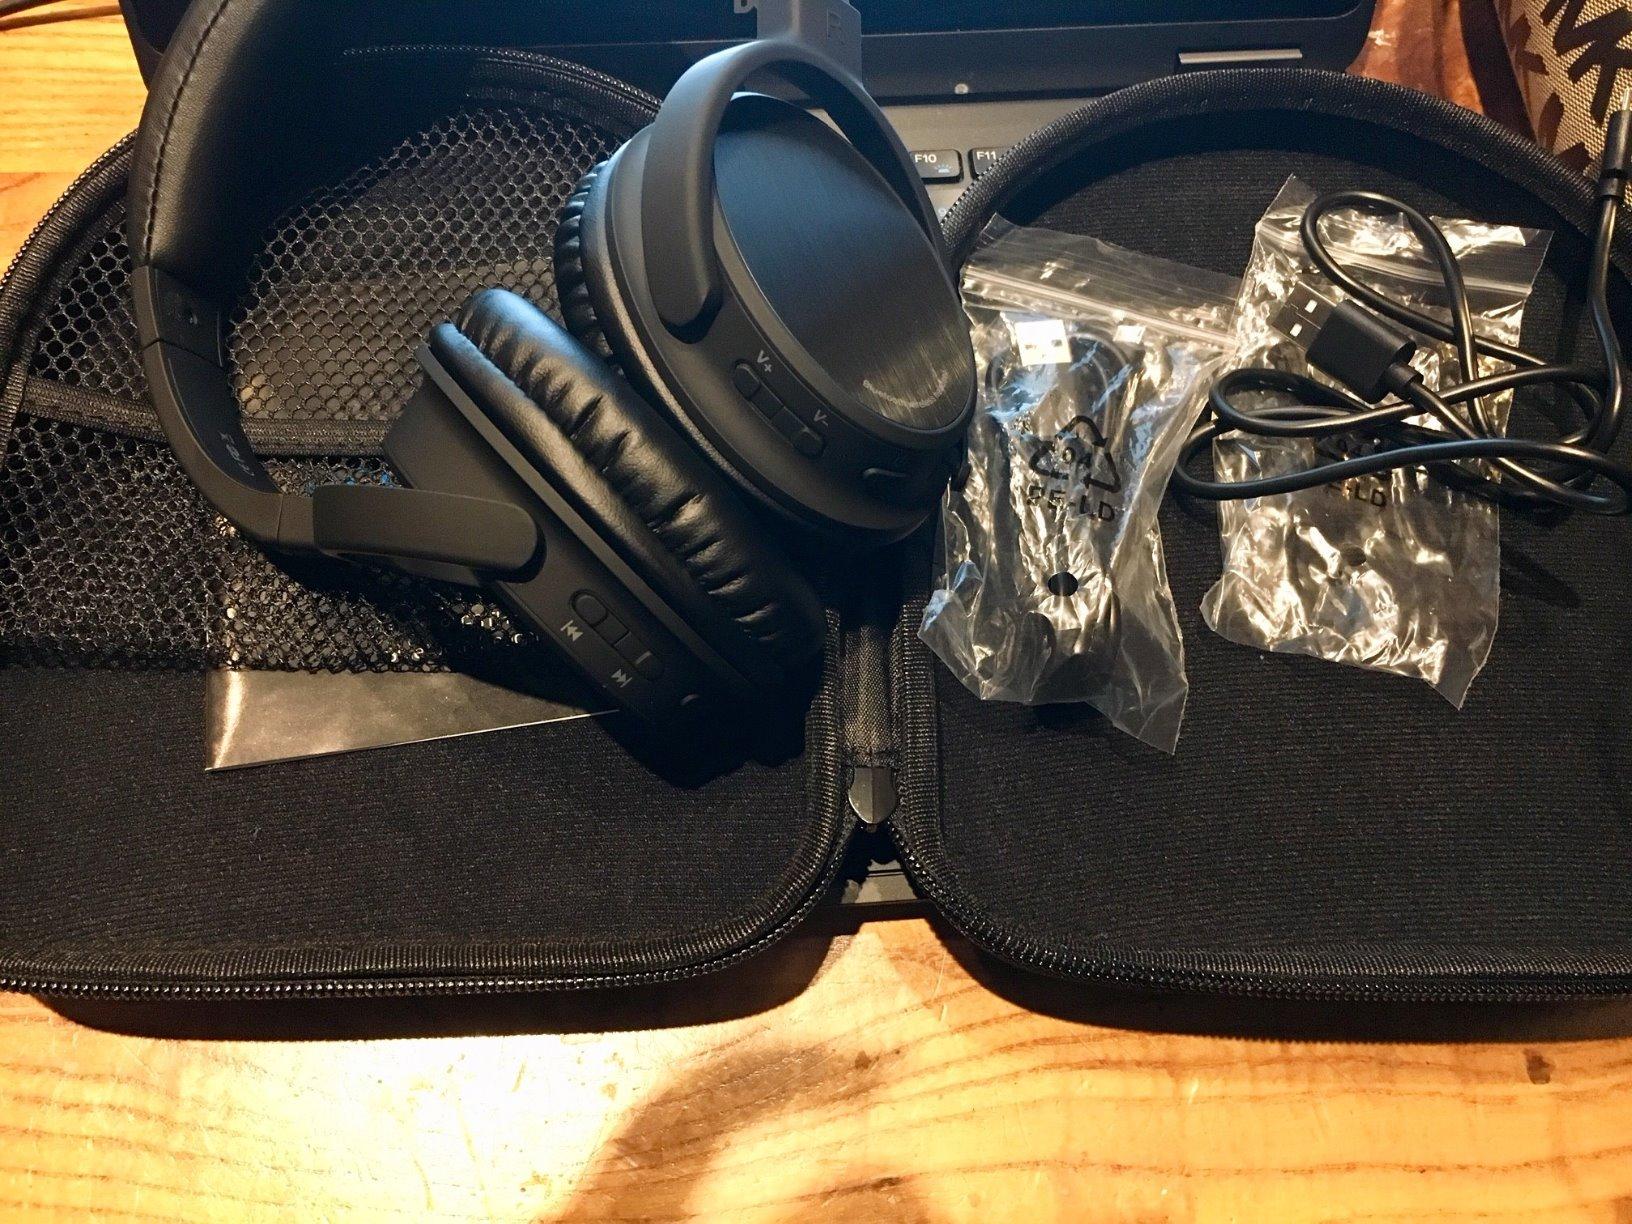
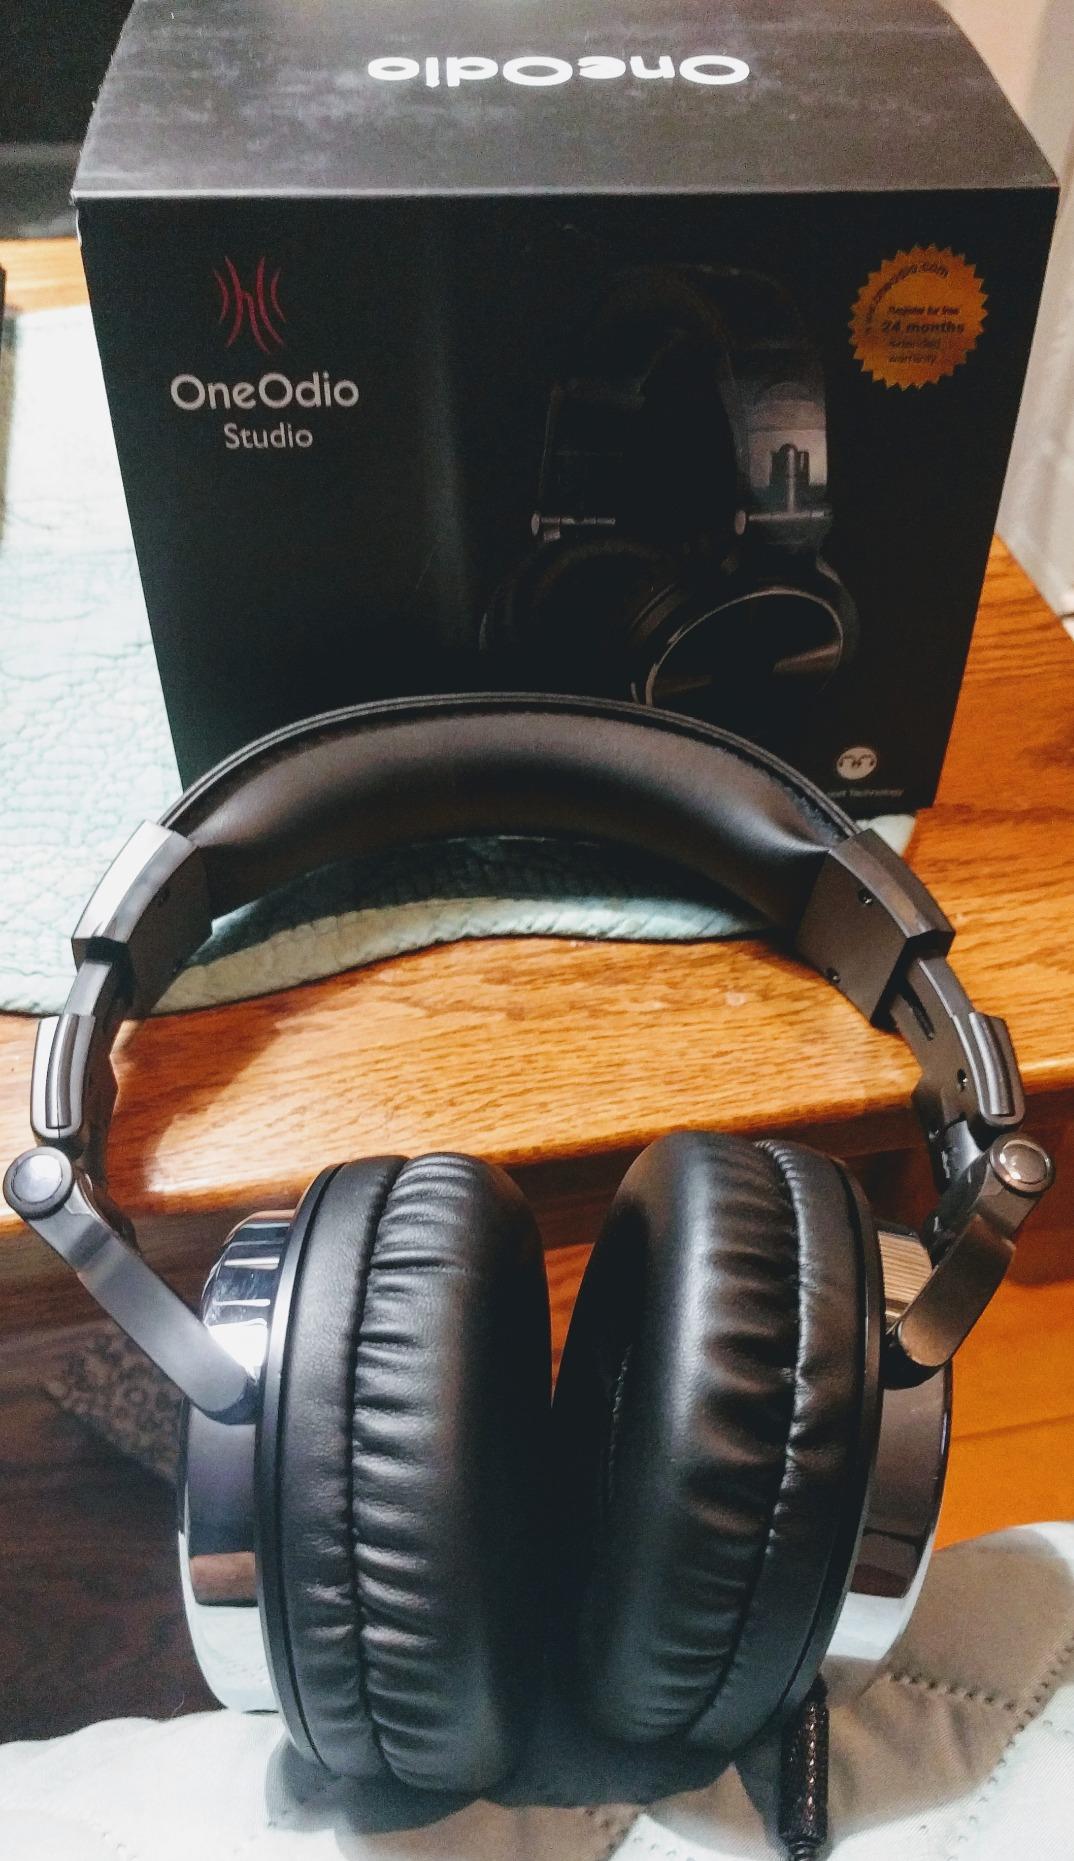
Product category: headphones
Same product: no